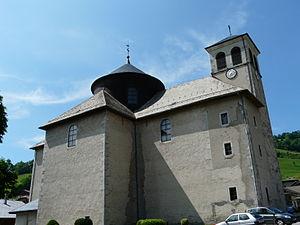
L'église de Bernex (Haute-Savoie)
L'église Saint-Ours de Bernex est un édifice religieux catholique situé en Haute-Savoie, dans la commune de Bernex. L'église est dédiée à saint Ours d'Aoste.
Bernex, est une commune française située dans le département de la Haute-Savoie, en région Auvergne-Rhône-Alpes.
Cette liste des églises de la Haute-Savoie recense les édifices religieux - églises, basiliques et cathédrales - situés dans le département de la Haute-Savoie. Tous sont situés dans le diocèse d'Annecy, hormis ceux situés dans les paroisses du canton de Rumilly, unis à l'archidiocèse de Chambéry, Maurienne et Tarentaise.